Battle of Werbach

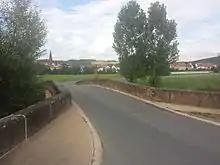
Tauber Bridge, where the fighting took place in 1866.

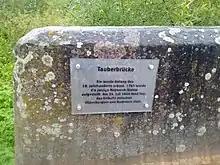
The historic Tauber Bridge in 2016 Sign for the battle near Werbach on the Tauber Bridge

On the advance the Prussians advanced to three places on the Tauber: the Goeben division on the right wing to Tauberbischofsheim, the Beyer division in the center to Werbach and the Flies division on the left wing to Wertheim. On the Tauber, the Prussians first met the VIII. Corps, which was already planning to march towards Aschaffenburg . On 23 July, there was a first battle near Hundheim, but the commander of the VIII Corps, Prince Alexander of Hesse, realized too late that he was facing the entire Army of the Main. Shortly after the Oldenburg Brigade arrived in front of Hochhausen, the Avantgarde of the 13th Prussian Infantry Division under August Karl von Goeben reached the Wrangel Brigade near Bischofsheim and began on 24 July the battle near Tauberbischofsheim with the Württemberg division of the VIII Army Corps under Lieutenant General Oskar von Hardegg.